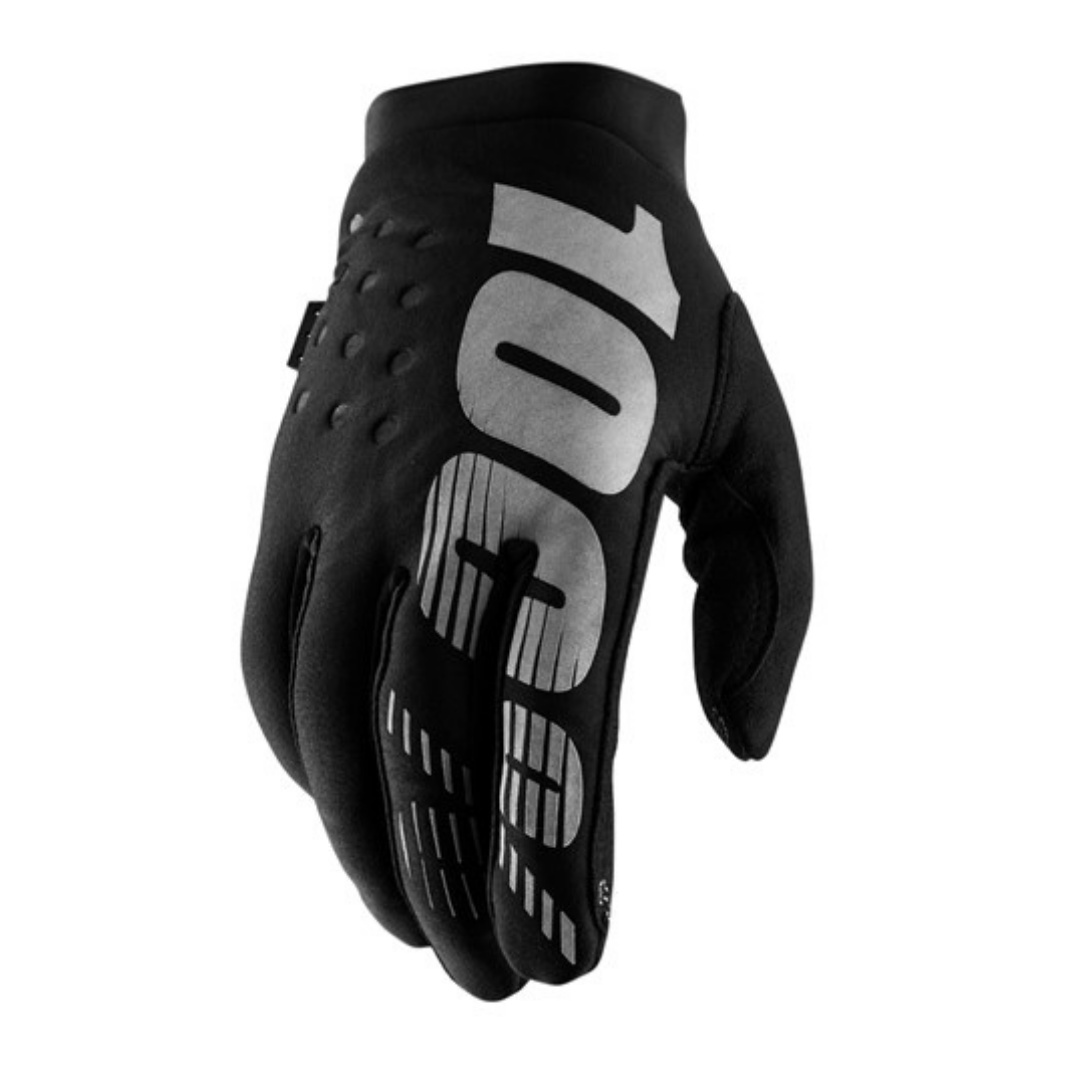
100% Brisker Cold Weather Glove Black/Grey Youth
The 100% Brisker Cold Weather Youth glove allows you to go faster in cooler weather while maintaining exceptional dexterity. The lightweight insulation blocks out damp, cool weather allowing you to ride through the elements. Features: Perforated single-layer palm improves comfort while reducing bunching 3mm thick padded foam thumb overlay protects against blisters Airprene cuff provides protection and breathability Silicone coated application tab ensures easy slip-on Polymesh backhand improves fit over knuckles and increases airflow Trek-Dry finger gussets enhance mobility and wick away moisture Silicon printed palm graphics improve grip and lever traction Direct-inject logo completes the factory look Material: Palm: 60% Polyamide, 40% Polyurethane Back of hand : 82% Polyamide, 18% Elastane Thumb: 94% Polyester, 6% Elastane
Brand: Whyteline Collective
Category: Sporting Goods > Outdoor Recreation > Skateboarding > Skateboarding Protective Gear > Skateboarding Gloves